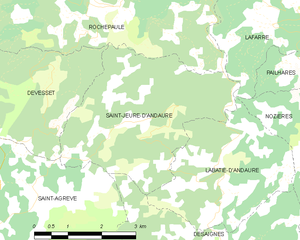
Carte des communes françaises: Saint-Jeure-d'Andaure